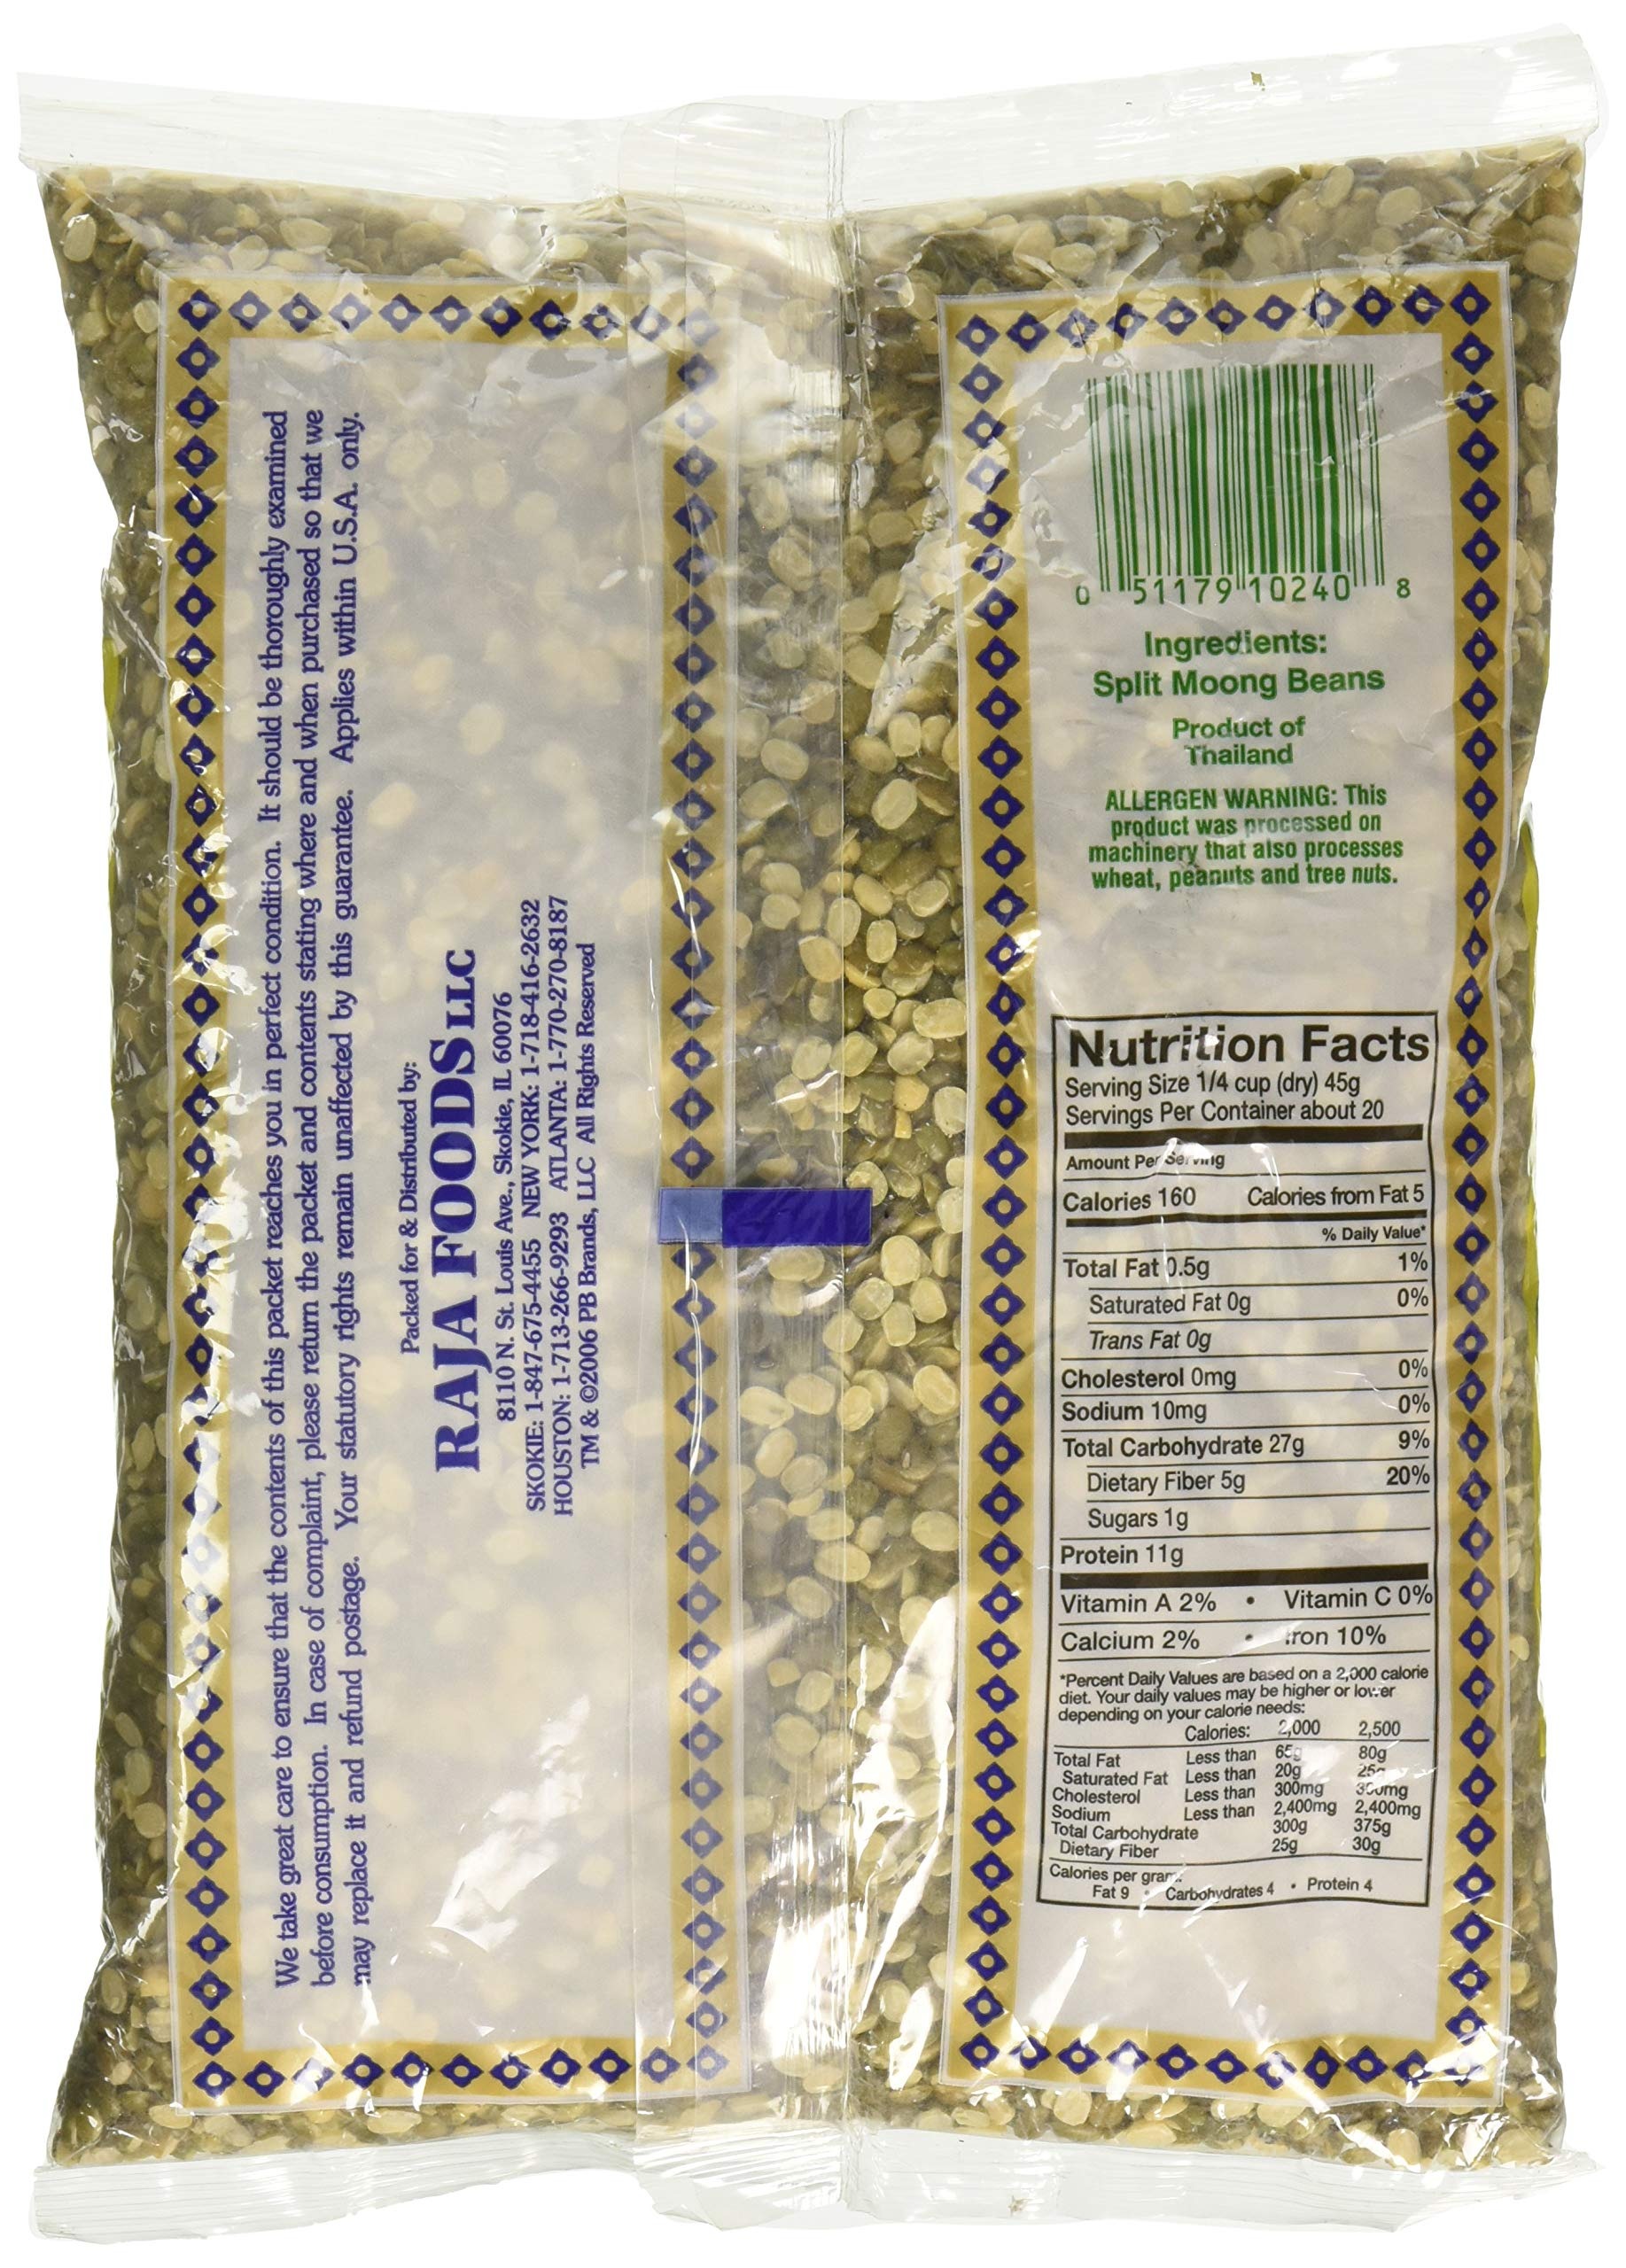
Item Name: Swad Moong Split 2 Lbs
Bullet Point 1: Moong Beans
Bullet Point 2: They are golden in color, have a mild taste and easy to cook
Bullet Point 3: In Ayurveda, split moong dal is recommended for children, elderly people and convalescents as it is easily digested.
Product Description: Split moong dal is a skinned and halved version of the whole moong bean.
Value: 32.0
Unit: Ounce

Price: 12.49